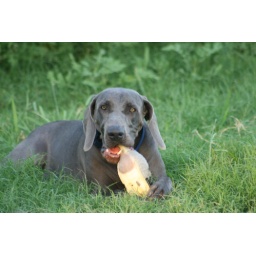
This beautiful Marly boy and Simon quickly became friends and swimming buddies the first week here in San Marcos, Texas.